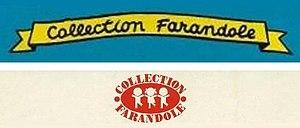
La Collection Farandole est une collection de 168 albums illustrés pour la jeunesse parus de 1953 à 1994 aux Éditions Casterman, et destinée à des enfants de cinq à huit ans. La série phare de la collection est Martine.